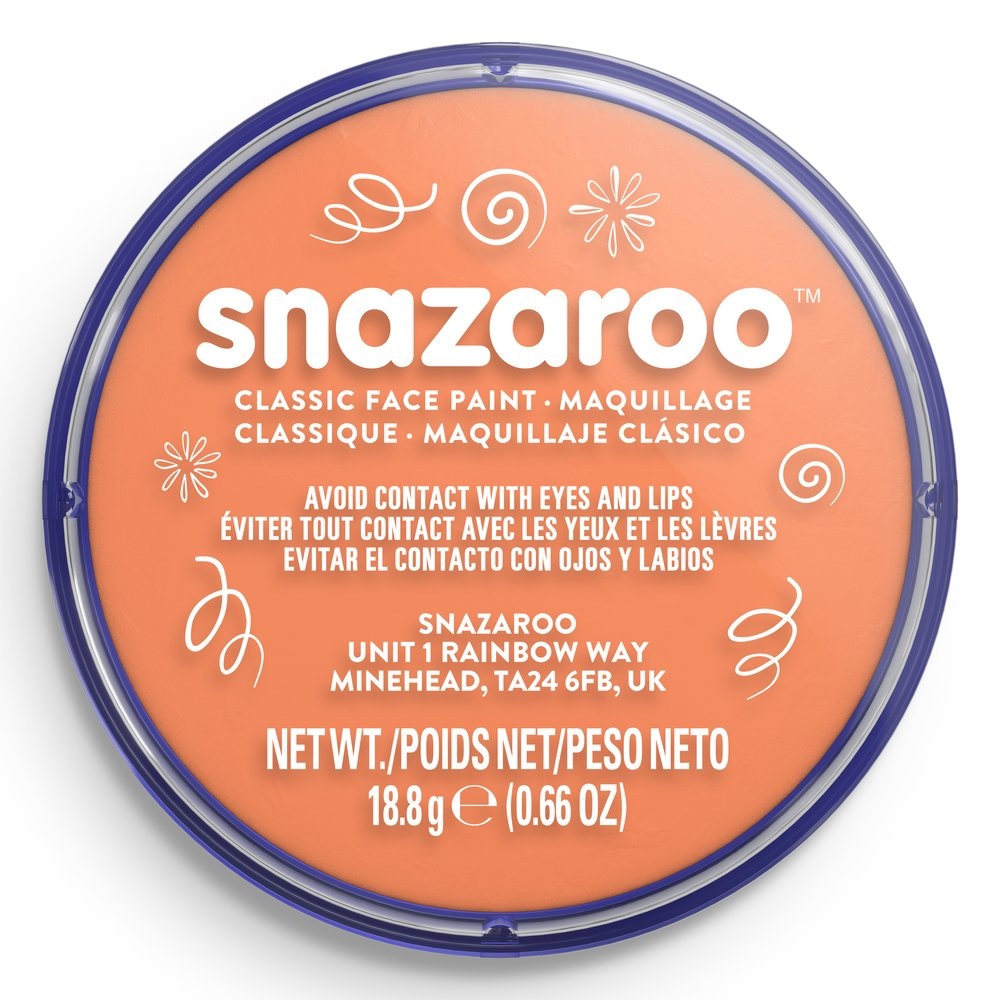
Apricot Face Paint, Snazaroo
Apricot Face Paint, Snazaroo Snazaroo face paints are a non-toxic, fragrance free and skin friendly product that are water based so they can be easily removed with soap and warm water. Please Note: Some products may stain clothes due to a high pigment content. We always recommend a patch test before use of any cosmetic product! 18ml Snazaroo Face Paint per tub. Make in the UK to an extreme high standard
Brand: Headway Gift & Vape
Category: Health & Beauty > Personal Care > Cosmetics > Makeup > Body Makeup > Body Paint & Foundation